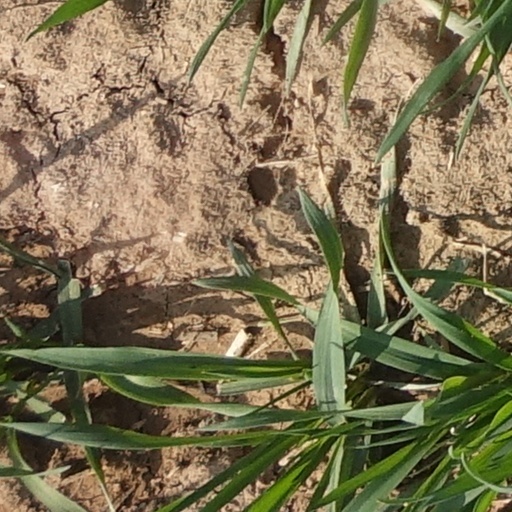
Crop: wheat